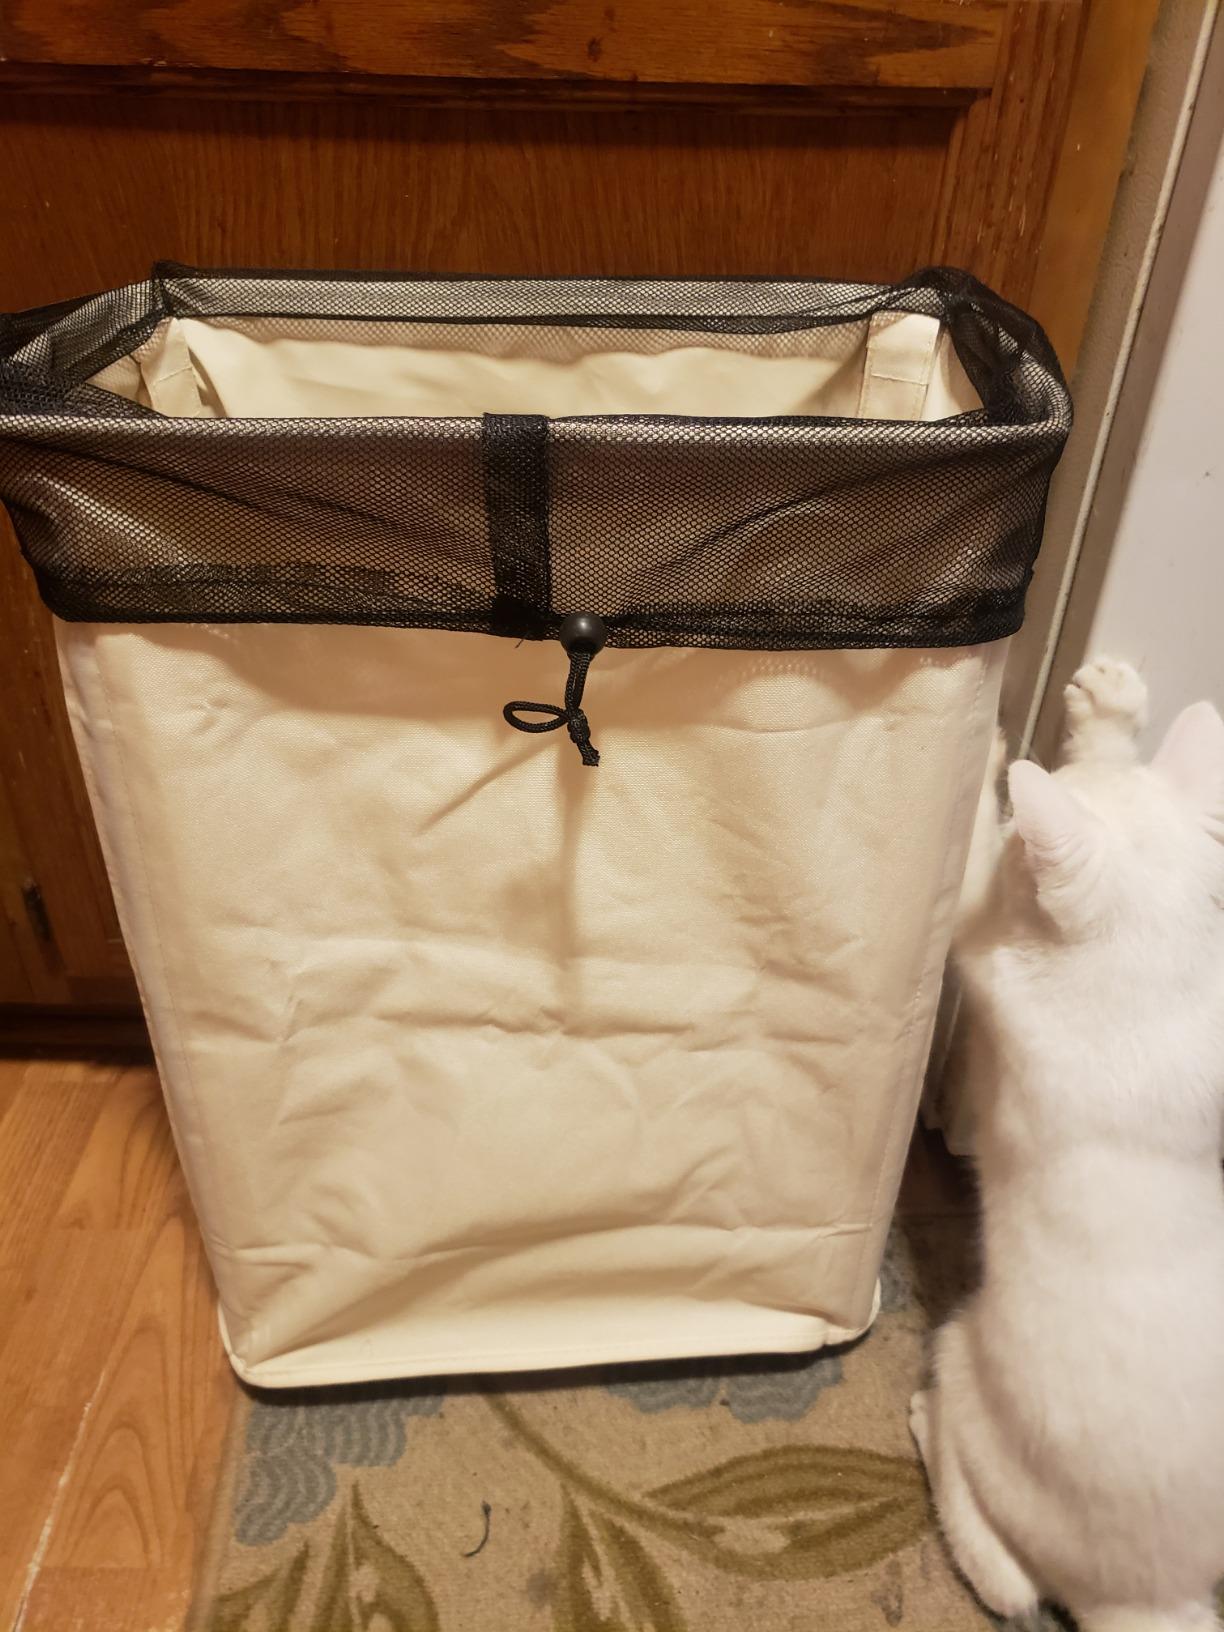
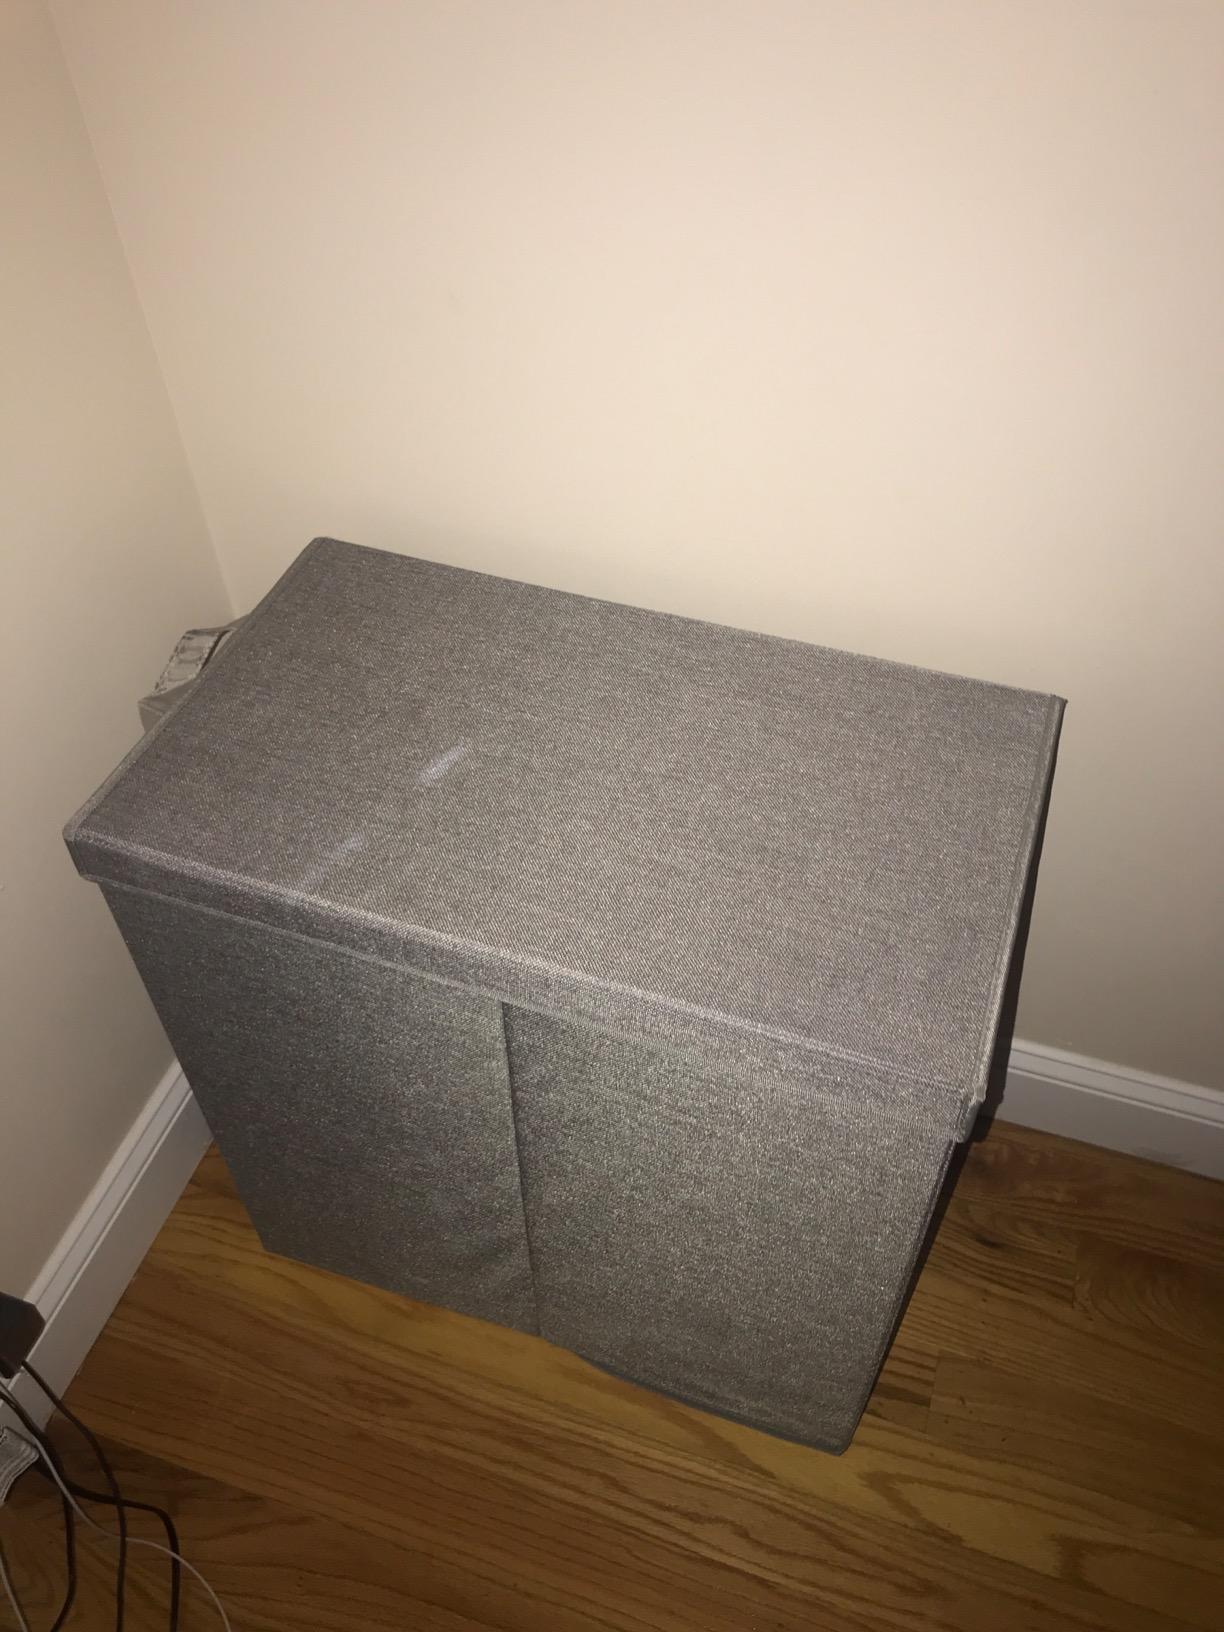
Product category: items_hamper
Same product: no